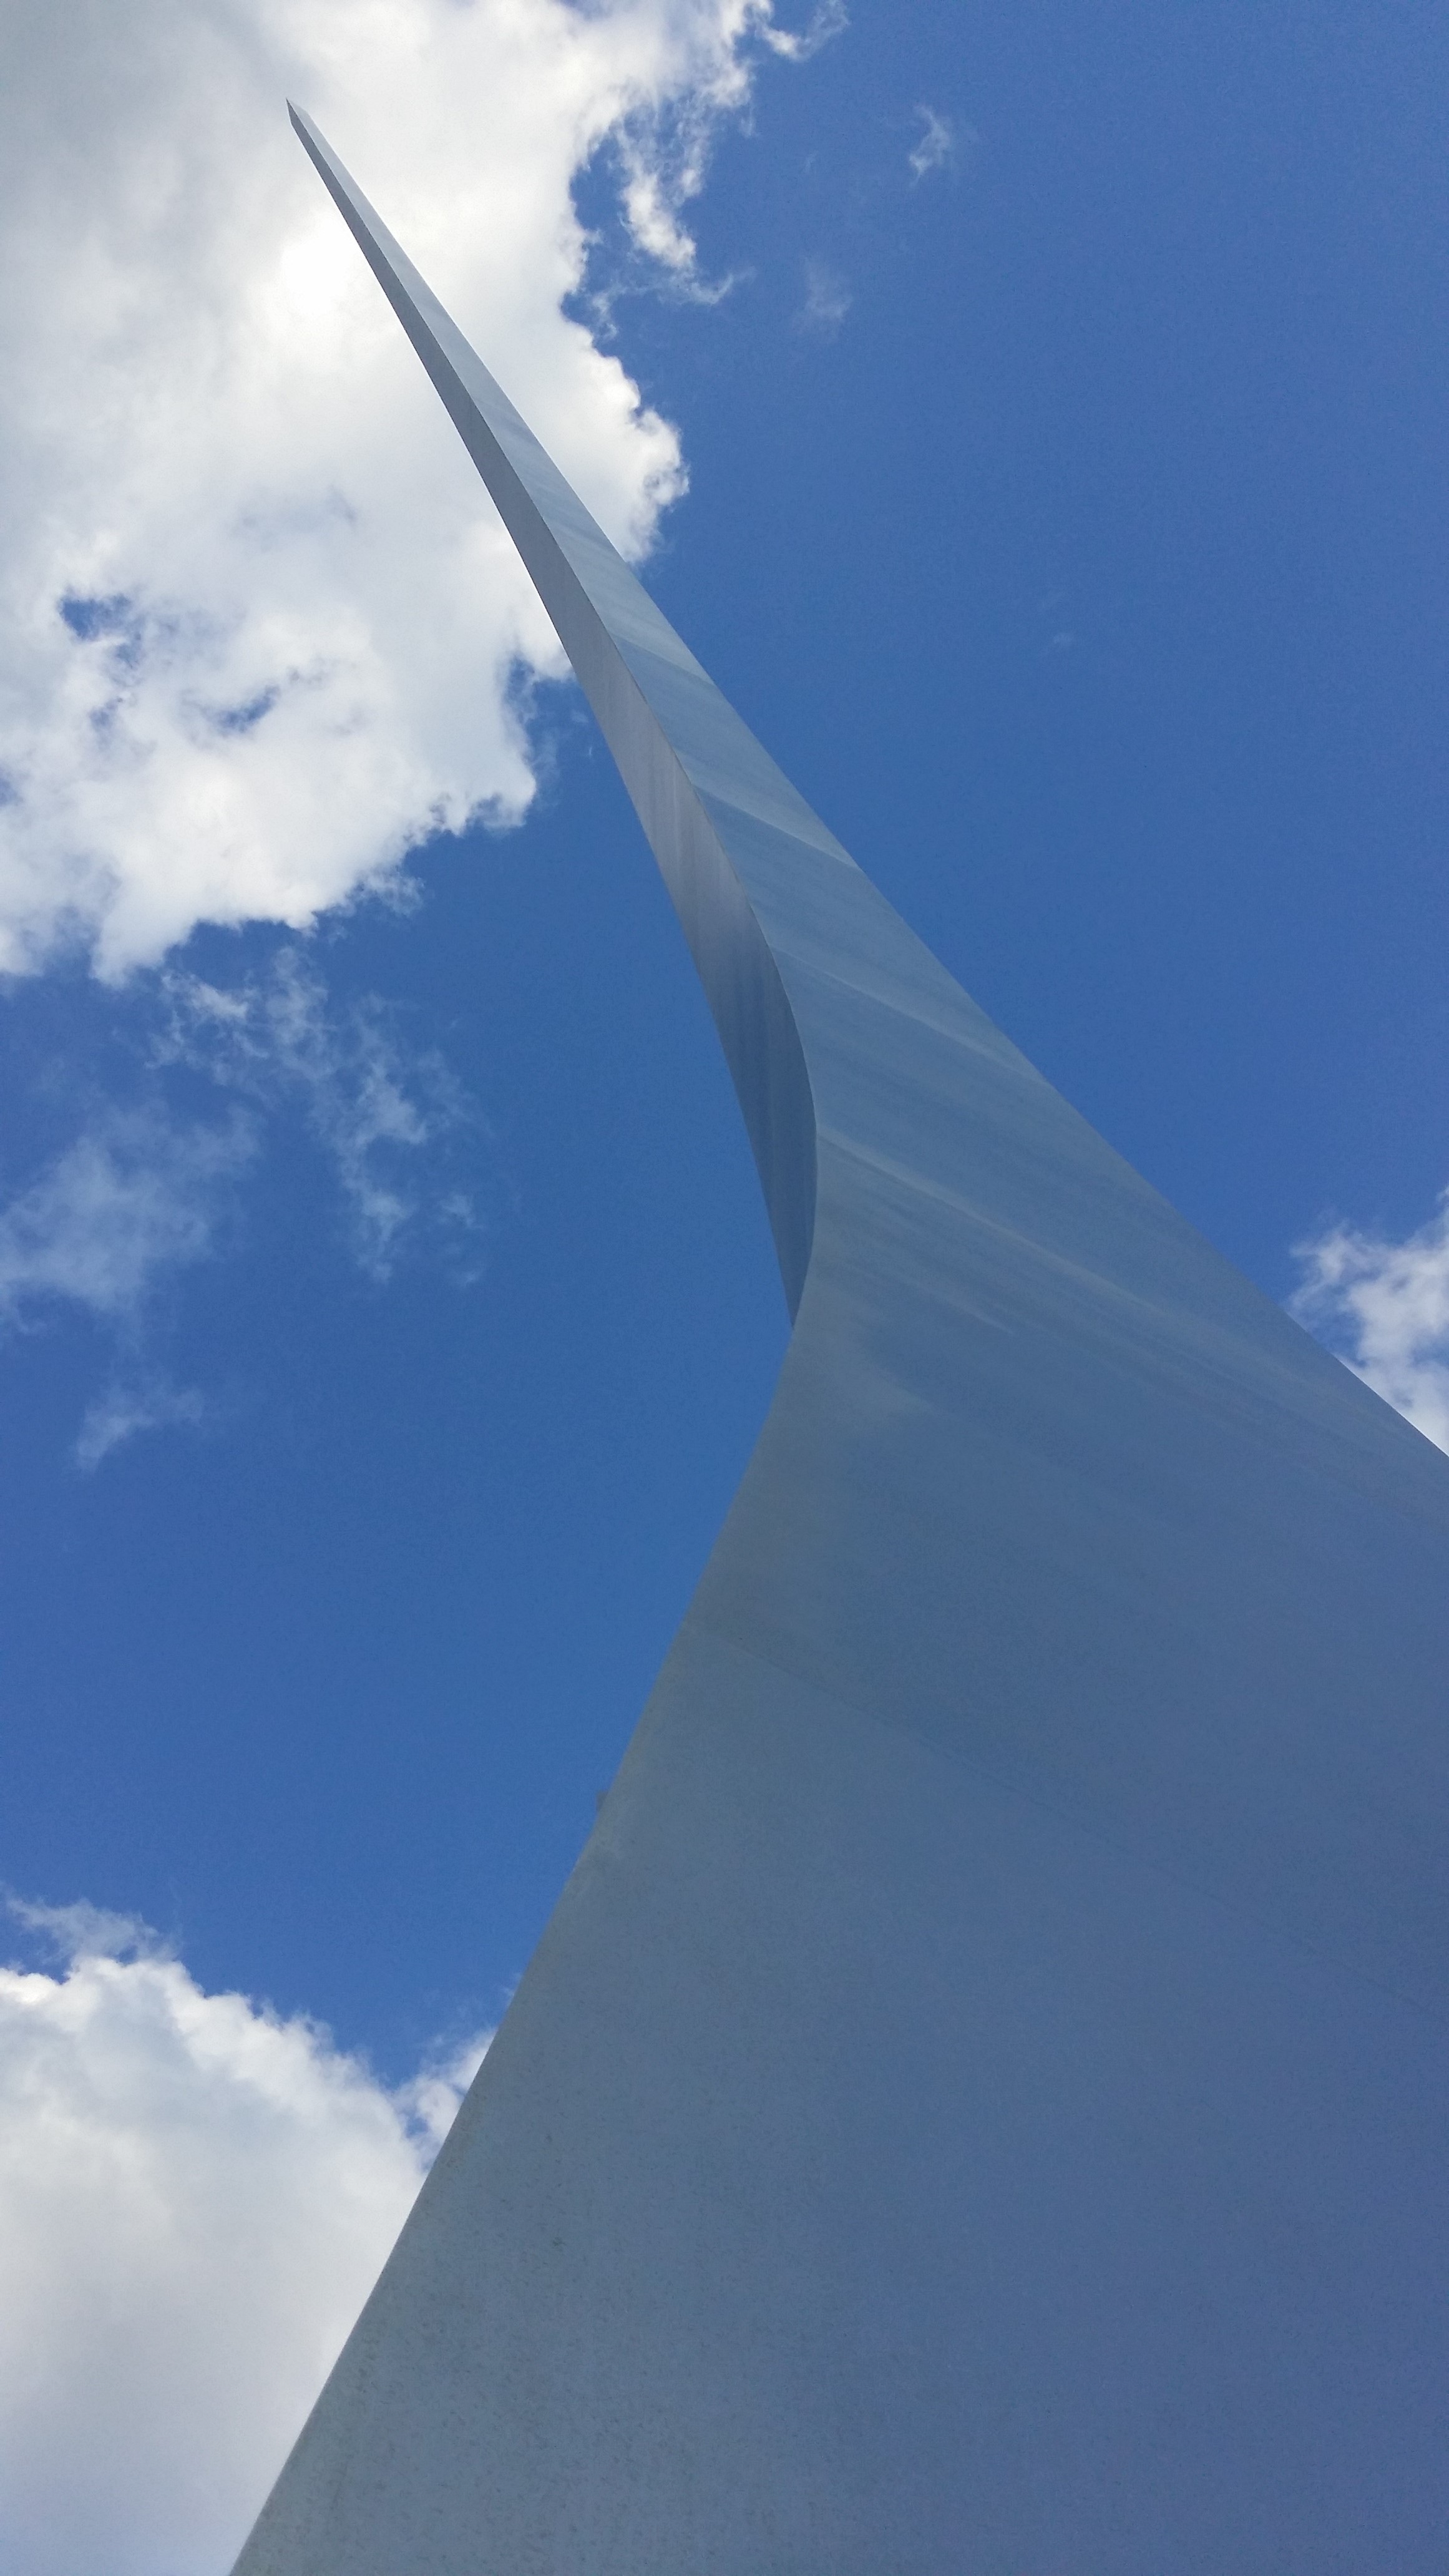
mountain, wing, cloud, architecture, sky, sunlight, wind, building, atmosphere, airplane, aircraft, reflection, vehicle, tower, symbol, flight, metal, landmark, blue, memorial, spire, c, metallic, virginia, washington dc, atmosphere of earth, air force memorial